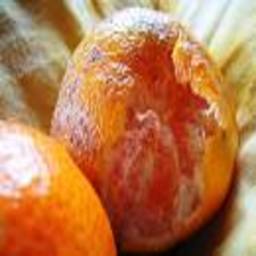
Label: Orange